Yellala Falls

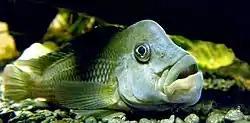
"Steatocranus gibbiceps", a species of cichlid found in the lower Congo

Sir Richard Francis Burton, who first saw the falls in 1863, wrote a description of the great Yellala. Waves developed in the course of the river "for a mile and a half above". Afterwards, the water heads down a slope of around thirty feet "in 300 yards, spuming, colliding and throwing up foam, which looks dingy white against the dull yellow-brown of the less disturbed channel - the movement is that of waves dashing upon a pier". He went on: "The old river-valley, shown by the scarp of the rocks, must have presented gigantic features, and the height of the trough-walls, at least a thousand feet, gives the Yellala a certain beauty and grandeur. The site is apparently the highest axis of the dividing ridge separating the maritime lowlands from the inner plateau".